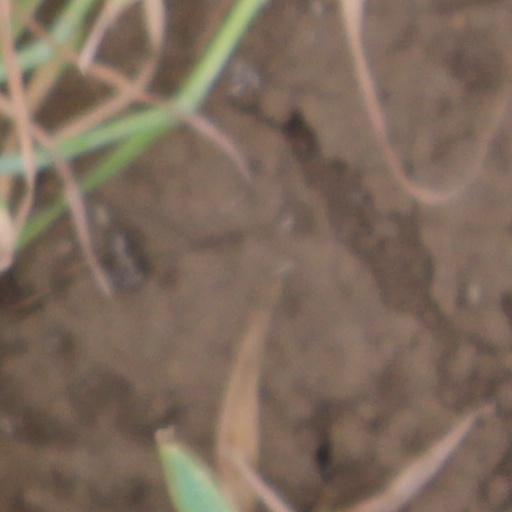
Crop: wheat